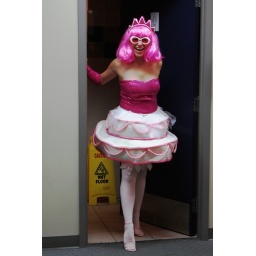
"There's a woman with pink hair wearing a cake in the washroom."